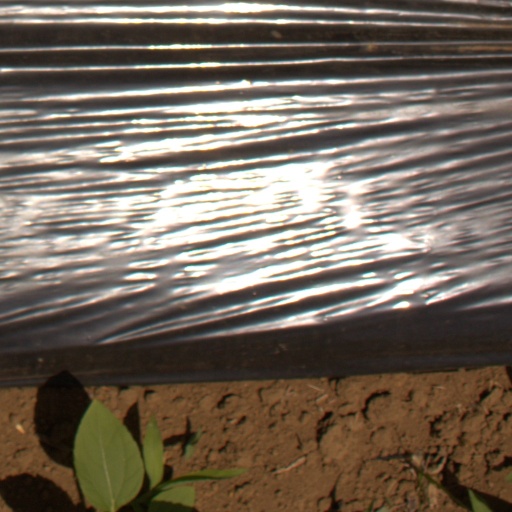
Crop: Jerusalem artichoke